Zero copula

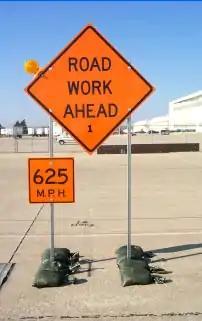
In English, zero copula is commonly considered a form of shorthand, used on road signs, such as this one, alerting drivers that road work [is] ahead.

Zero copula, also known as null copula, is a linguistic phenomenon whereby the subject is joined to the predicate without overt marking of this relationship (like the copula "to be" in English). One can distinguish languages that simply do not have a copula and languages that have a copula that is optional in certain contexts.